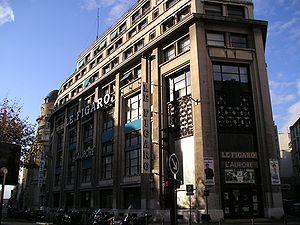
L'ancien siège du journal Le Figaro au 37, rue du Louvre, dans le 2e arrondissement de Paris à Paris (photographie de 2004).
Le Figaro est un journal quotidien français fondé en 1826, sous le règne de Charles X. Il est à ce titre le plus ancien quotidien de la presse française encore publié. Il est nommé d'après Figaro, le personnage de Beaumarchais, dont il met en exergue la réplique : « Sans la liberté de blâmer, il n'est point d'éloge flatteur. »
Paris-Soir est un quotidien français fondé à Paris en 1923 par Eugène Merle, puis repris et dirigé à partir de 1930 par Jean Prouvost qui en fait avec Pierre Lazareff un des titres phares de la presse française. L'immeuble de presse au 37, rue du Louvre est spécialement construit par Fernand Leroy et Jacques Cury en 1934 pour abriter le journal. Ayant paru durant l'Occupation, il est interdit à la Libération en 1944.
Le cinéma est un art du spectacle. En français, il est couramment désigné comme le « septième art », d'après l'expression du critique Ricciotto Canudo dans les années 1920. L’art cinématographique se caractérise par le spectacle proposé au public sous la forme d’un film, c’est-à-dire d’un récit, véhiculé par un support qui est enregistré puis lu par un mécanisme continu ou intermittent qui crée l’illusion d’images en mouvement, ou par un enregistrement et une lecture continus de données informatiques. La communication au public du spectacle enregistré, qui se différencie ainsi du spectacle vivant, se fait à l’origine par l’éclairement à travers le support, le passage de la lumière par un jeu de miroirs ou/et des lentilles optiques, et la projection de ce faisceau lumineux sur un écran transparent ou opaque, ou la diffusion du signal numérique sur un écran plasma ou à led. Au sens originel et limitatif, le cinéma est la projection en public d’un film sur un écran. Dès Émile Reynaud, en 1892, les créateurs de films comprennent que le spectacle projeté gagne à être accompagné par une musique qui construit l’ambiance du récit, ou souligne chaque action représentée.